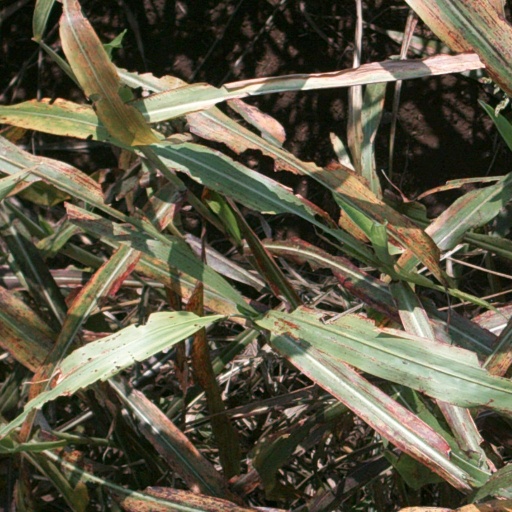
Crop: sorghum